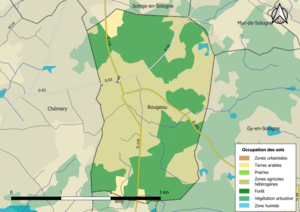
Carte des infrastructures et de l’occupation des sols en 2018 de la commune de fr:Rougeou (France).
Rougeou est une commune française située dans le département de Loir-et-Cher, en région Centre-Val de Loire.